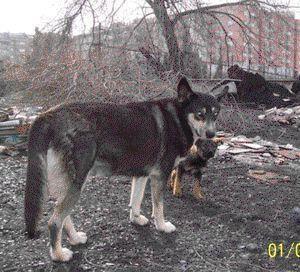
Eskimo_dog